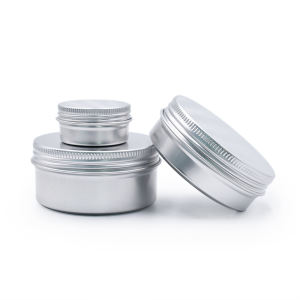
Label: metal